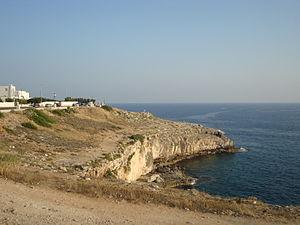
Castrignano del Capo est une commune italienne de la province de Lecce dans la région des Pouilles.